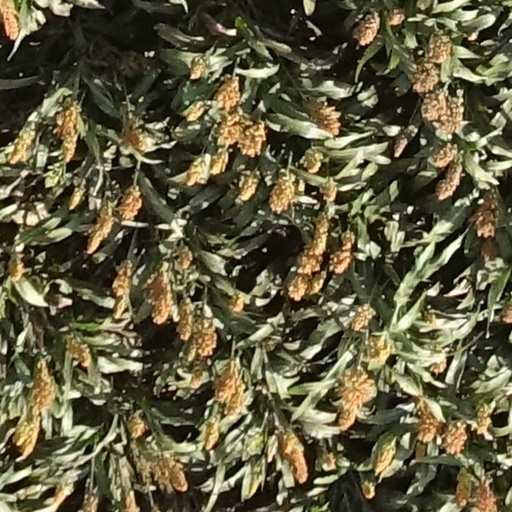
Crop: sorghum